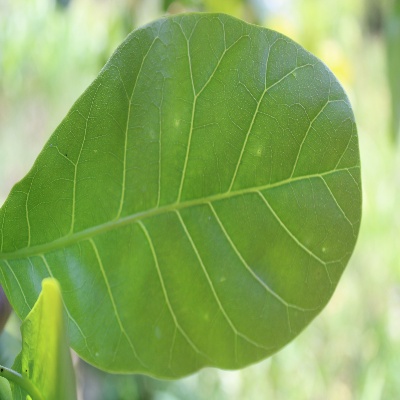
Crop: Cashew
Condition: healthy